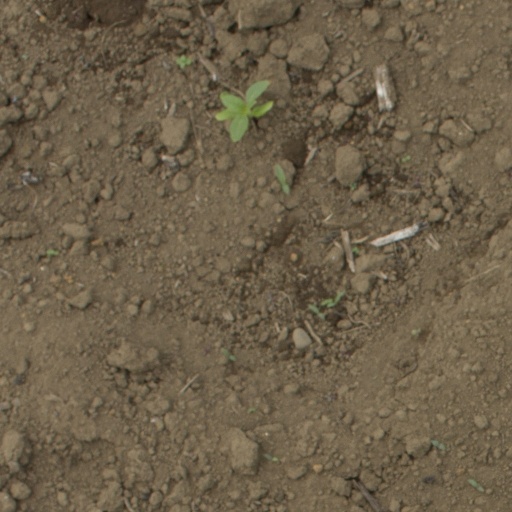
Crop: Jerusalem artichoke